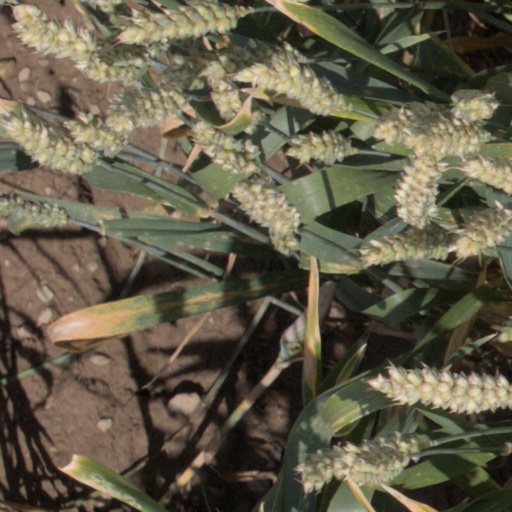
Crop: wheat